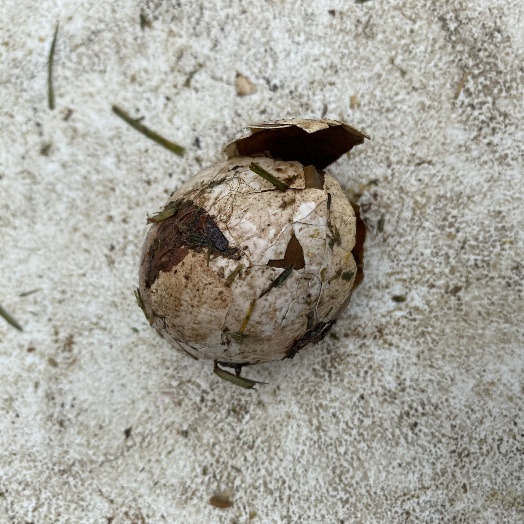
Label: generalcompost